Dr. Dre

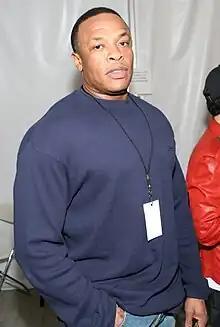
Dr. Dre in 2008

Dr. Dre's second solo album, "2001", released on November 16, 1999, was considered an ostentatious return to his gangsta rap roots. It was initially titled "The Chronic 2000" to imply being a sequel to his debut solo effort "The Chronic" but was re-titled "2001" after Death Row Records released an unrelated compilation album with the title "" in May 1999. Other tentative titles included "The Chronic 2001" and "Dr. Dre".